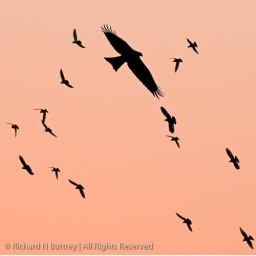
Sunset and the birds flock home over the skies of Nizamuddin in central Delhi